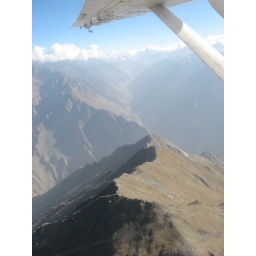
Flying through the high mountains in a small plane - Afghanistan, Tajikistan